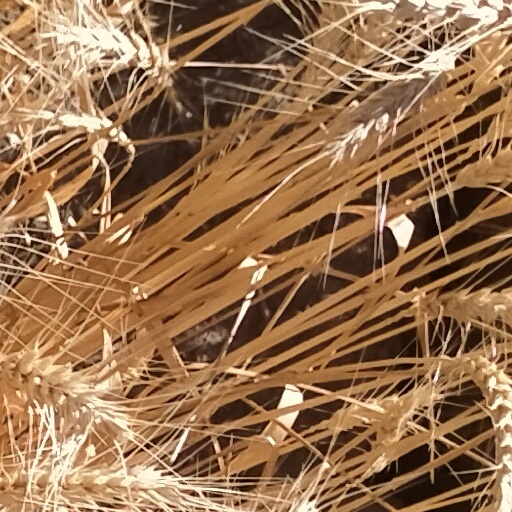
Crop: wheat